Georges Baraton

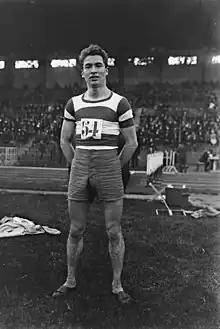

Georges Léon Baraton (12 April 1904 – 11 November 1962) was a French middle-distance runner who competed at two Olympic Games.